Polish Teachers' Union

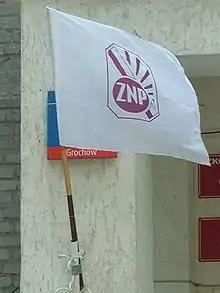
A flag showing the logo of the Polish Teachers' Union

Polish Teachers' Union (ZNP, also translated as "Union of Polish Teachers", "Polish Teachers' Association", "Association of Polish Teachers") is the largest Polish trade union for teachers and educators and their largest professional association.